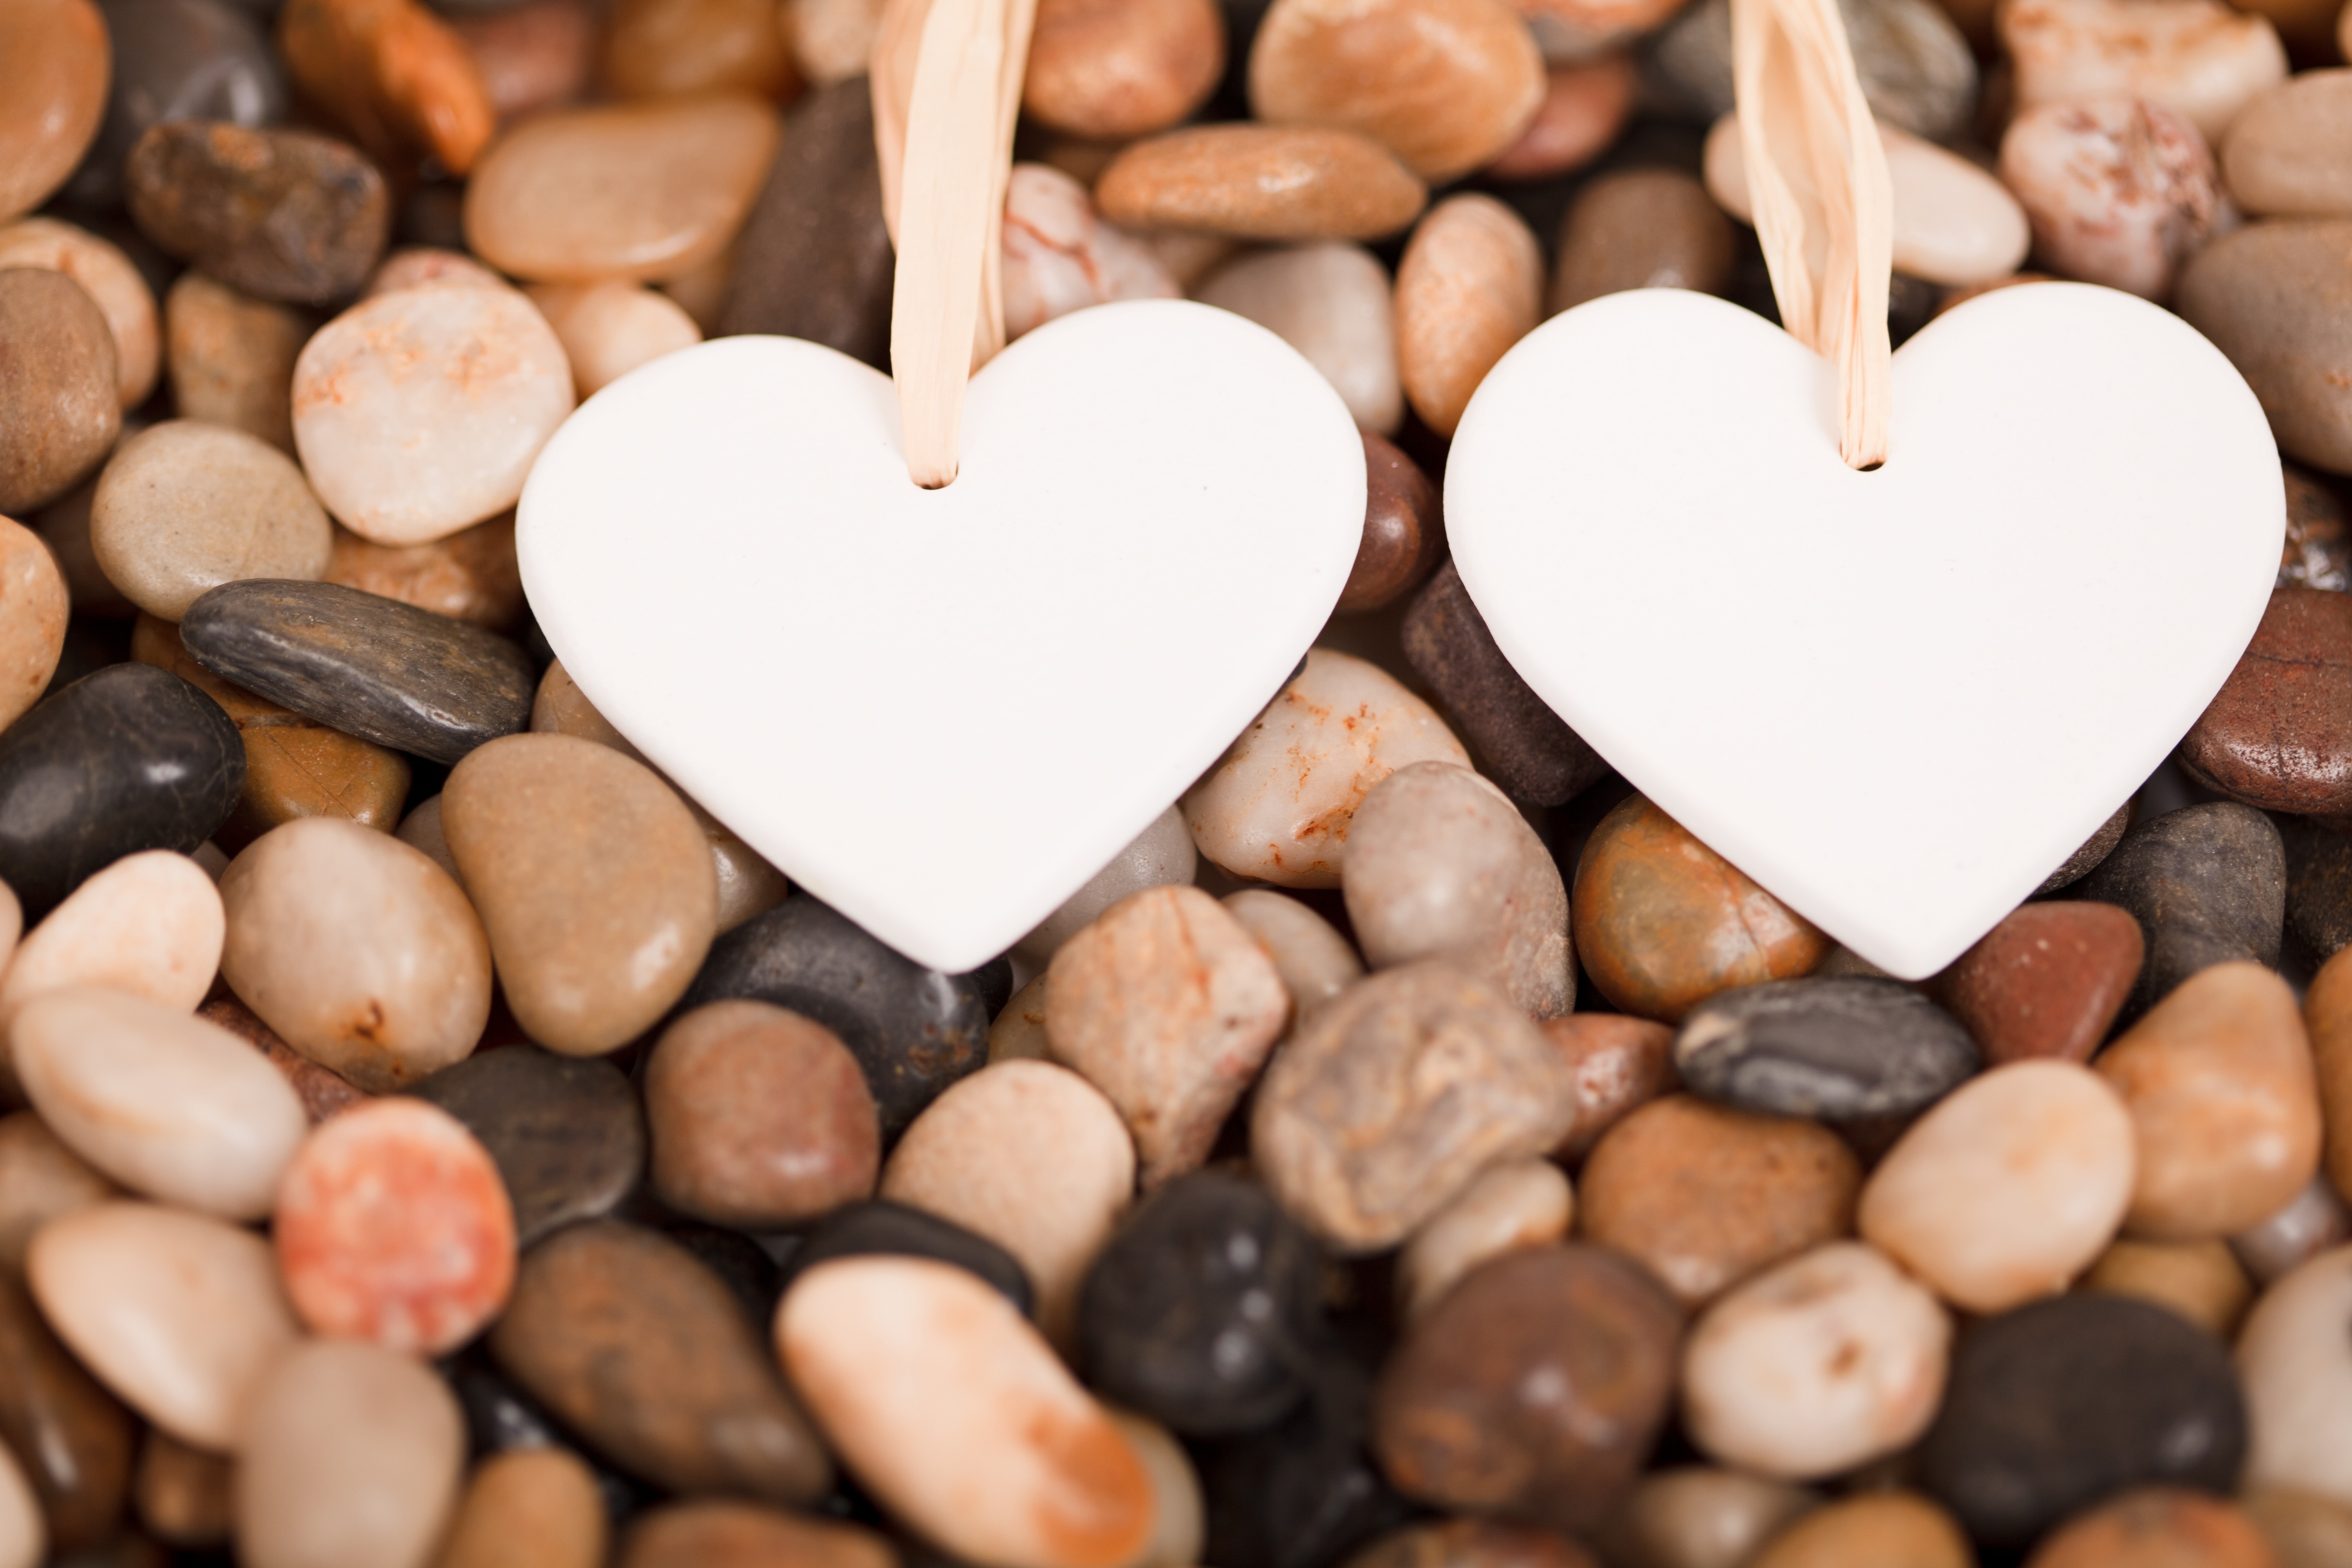
nature, rock, texture, stone, love, heart, decoration, food, symbol, produce, pebble, romance, romantic, dessert, material, caffeine, wallpaper, organ, valentine, shape